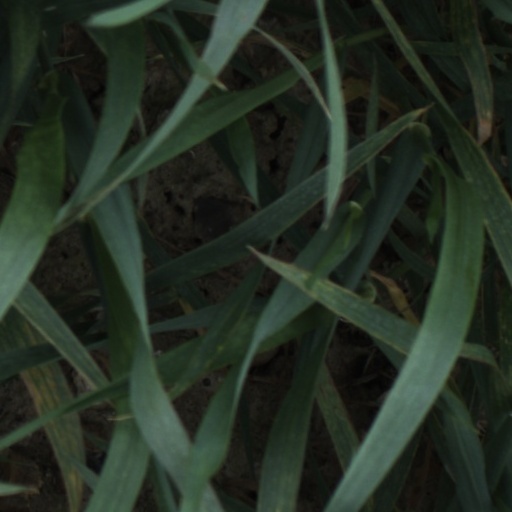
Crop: wheat